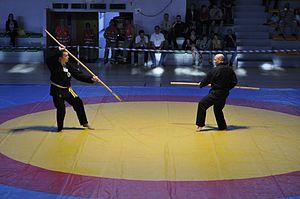
Nuit des arts martiaux à Aulnay-sous-Bois samedi 30 juin 2012. Démonstration de Viet Vo Dao.